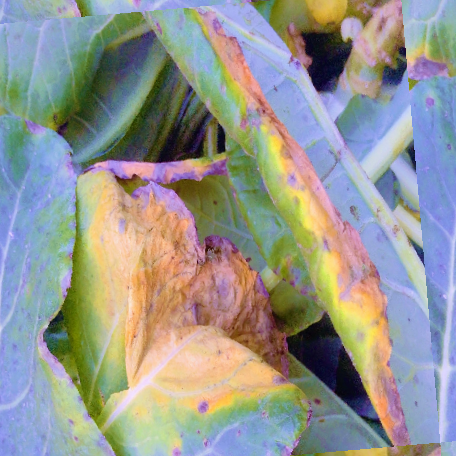
Label: Downy Mildew